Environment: lab
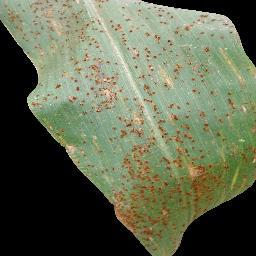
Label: common_rust